Kirtland Air Force Base

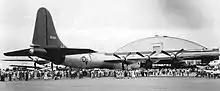
B-36A Peacemaker arriving at Kirtland AFB

The Convair B-36 Peacemaker aircraft arrived at Kirtland AFB in September 1948, most likely into the hands of the HQ Squadron 3170th Special Weapons Group. The B-36 was a state-of-the-art bomber and was large and heavy, weighing 300,000 pounds. It was limited to a small number of bases. Kirtland, with its 10,000-foot-long and 200-foot-wide runway, was one of those bases, and as such was one of few installations around the country to receive the aircraft. In anticipation of the arrival of the B-36, facilities at Kirtland were improved, including new overlays on the north–south runway.